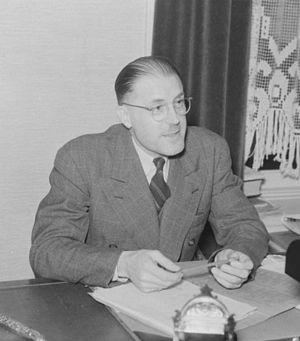
Le compositeur et pédagogue Claude Champagne est assis à son bureau.
Claude Champagne, né le 27 mai 1891 à Montréal où il est mort le 21 décembre 1965, est un compositeur québécois.